Alcyoneus (galaxy)

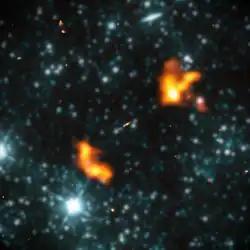
Composite image of Alcyoneus in LOFAR radio data at 144 MHz (orange) and WISE infrared data at 3.4 micron (blue)

Alcyoneus is a low-excitation, Fanaroff–Riley class II radio galaxy located from Earth, with host galaxy SDSS J081421.68+522410.0. It is located in the constellation Lynx and it was discovered in Low-Frequency Array (LOFAR) data by a team of astronomers led by Martijn Oei. As of 2024, it has the second-largest extent of radio structure of any radio galaxy identified, with lobed structures spanning across, described by its discoverers at the time as the "largest known structure of galactic origin." It has since been superseded by another radio galaxy, Porphyrion, with lobed structures of .